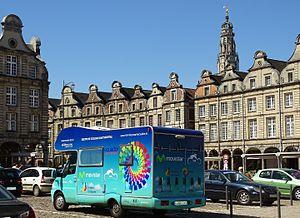
Reportage réalisé le dimanche 24 mai 2015 à l'occasion du départ et de l'arrivée de la troisième étape du Paris-Arras Tour 2015 à Arras, Pas-de-Calais, Nord-Pas-de-Calais, France.
L'équipe cycliste Movistar Ecuador, officiellement Movistar Team Ecuador est une équipe cycliste enregistrée en Équateur, ayant pris le statut d'équipe continentale pour la saison 2014. Elle participe aux circuits continentaux de cyclisme et en priorité à l'UCI Europe Tour. Elle est la première équipe professionnelle équatorienne, jamais montée.